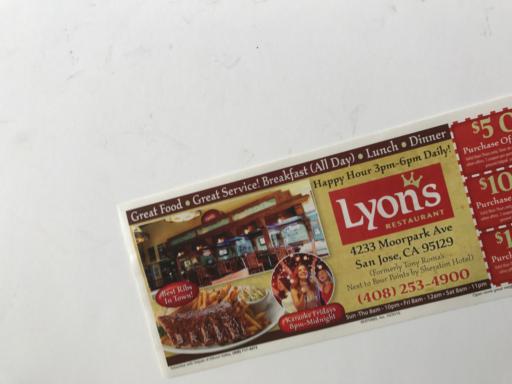
Waste category: paper